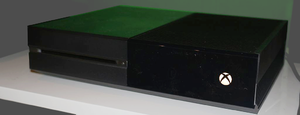
La console de jeux vidéo Xbox One développées par Microsoft, sorti en 2013.
La Xbox One est une console de jeux vidéo de huitième génération développée par Microsoft. Dévoilée le 21 mai 2013, elle succède à la Xbox 360 et se place en concurrence frontale avec la PlayStation 4 de Sony, et plus indirectement avec la Wii U puis la Switch de Nintendo. Elle est disponible depuis le 22 novembre 2013 dans treize pays et depuis septembre 2014 dans vingt-six autres pays. D'abord uniquement commercialisée avec Kinect, Microsoft propose la console seule à partir du 9 juin 2014.